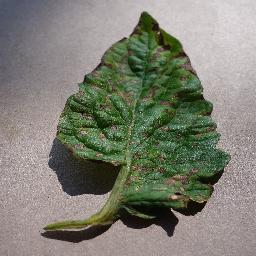
Label: Tomato___Early_blight